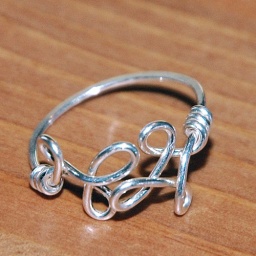
fleur de lys ring in silver plate